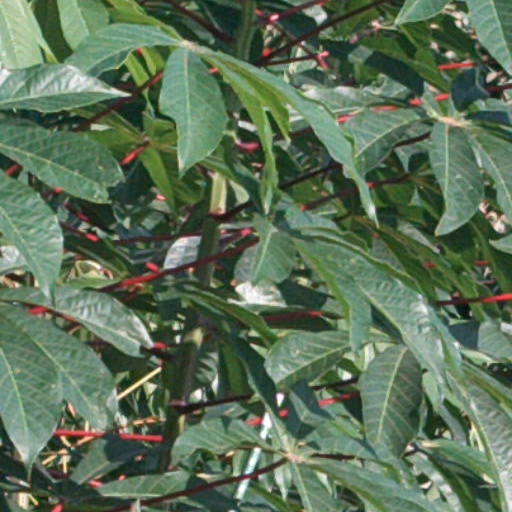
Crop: cassava